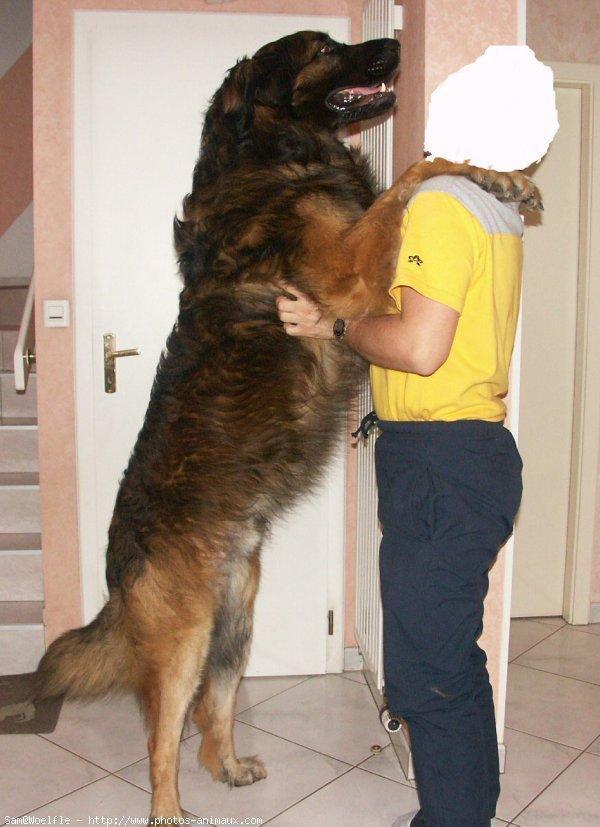
Leonberg